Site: brandenburg
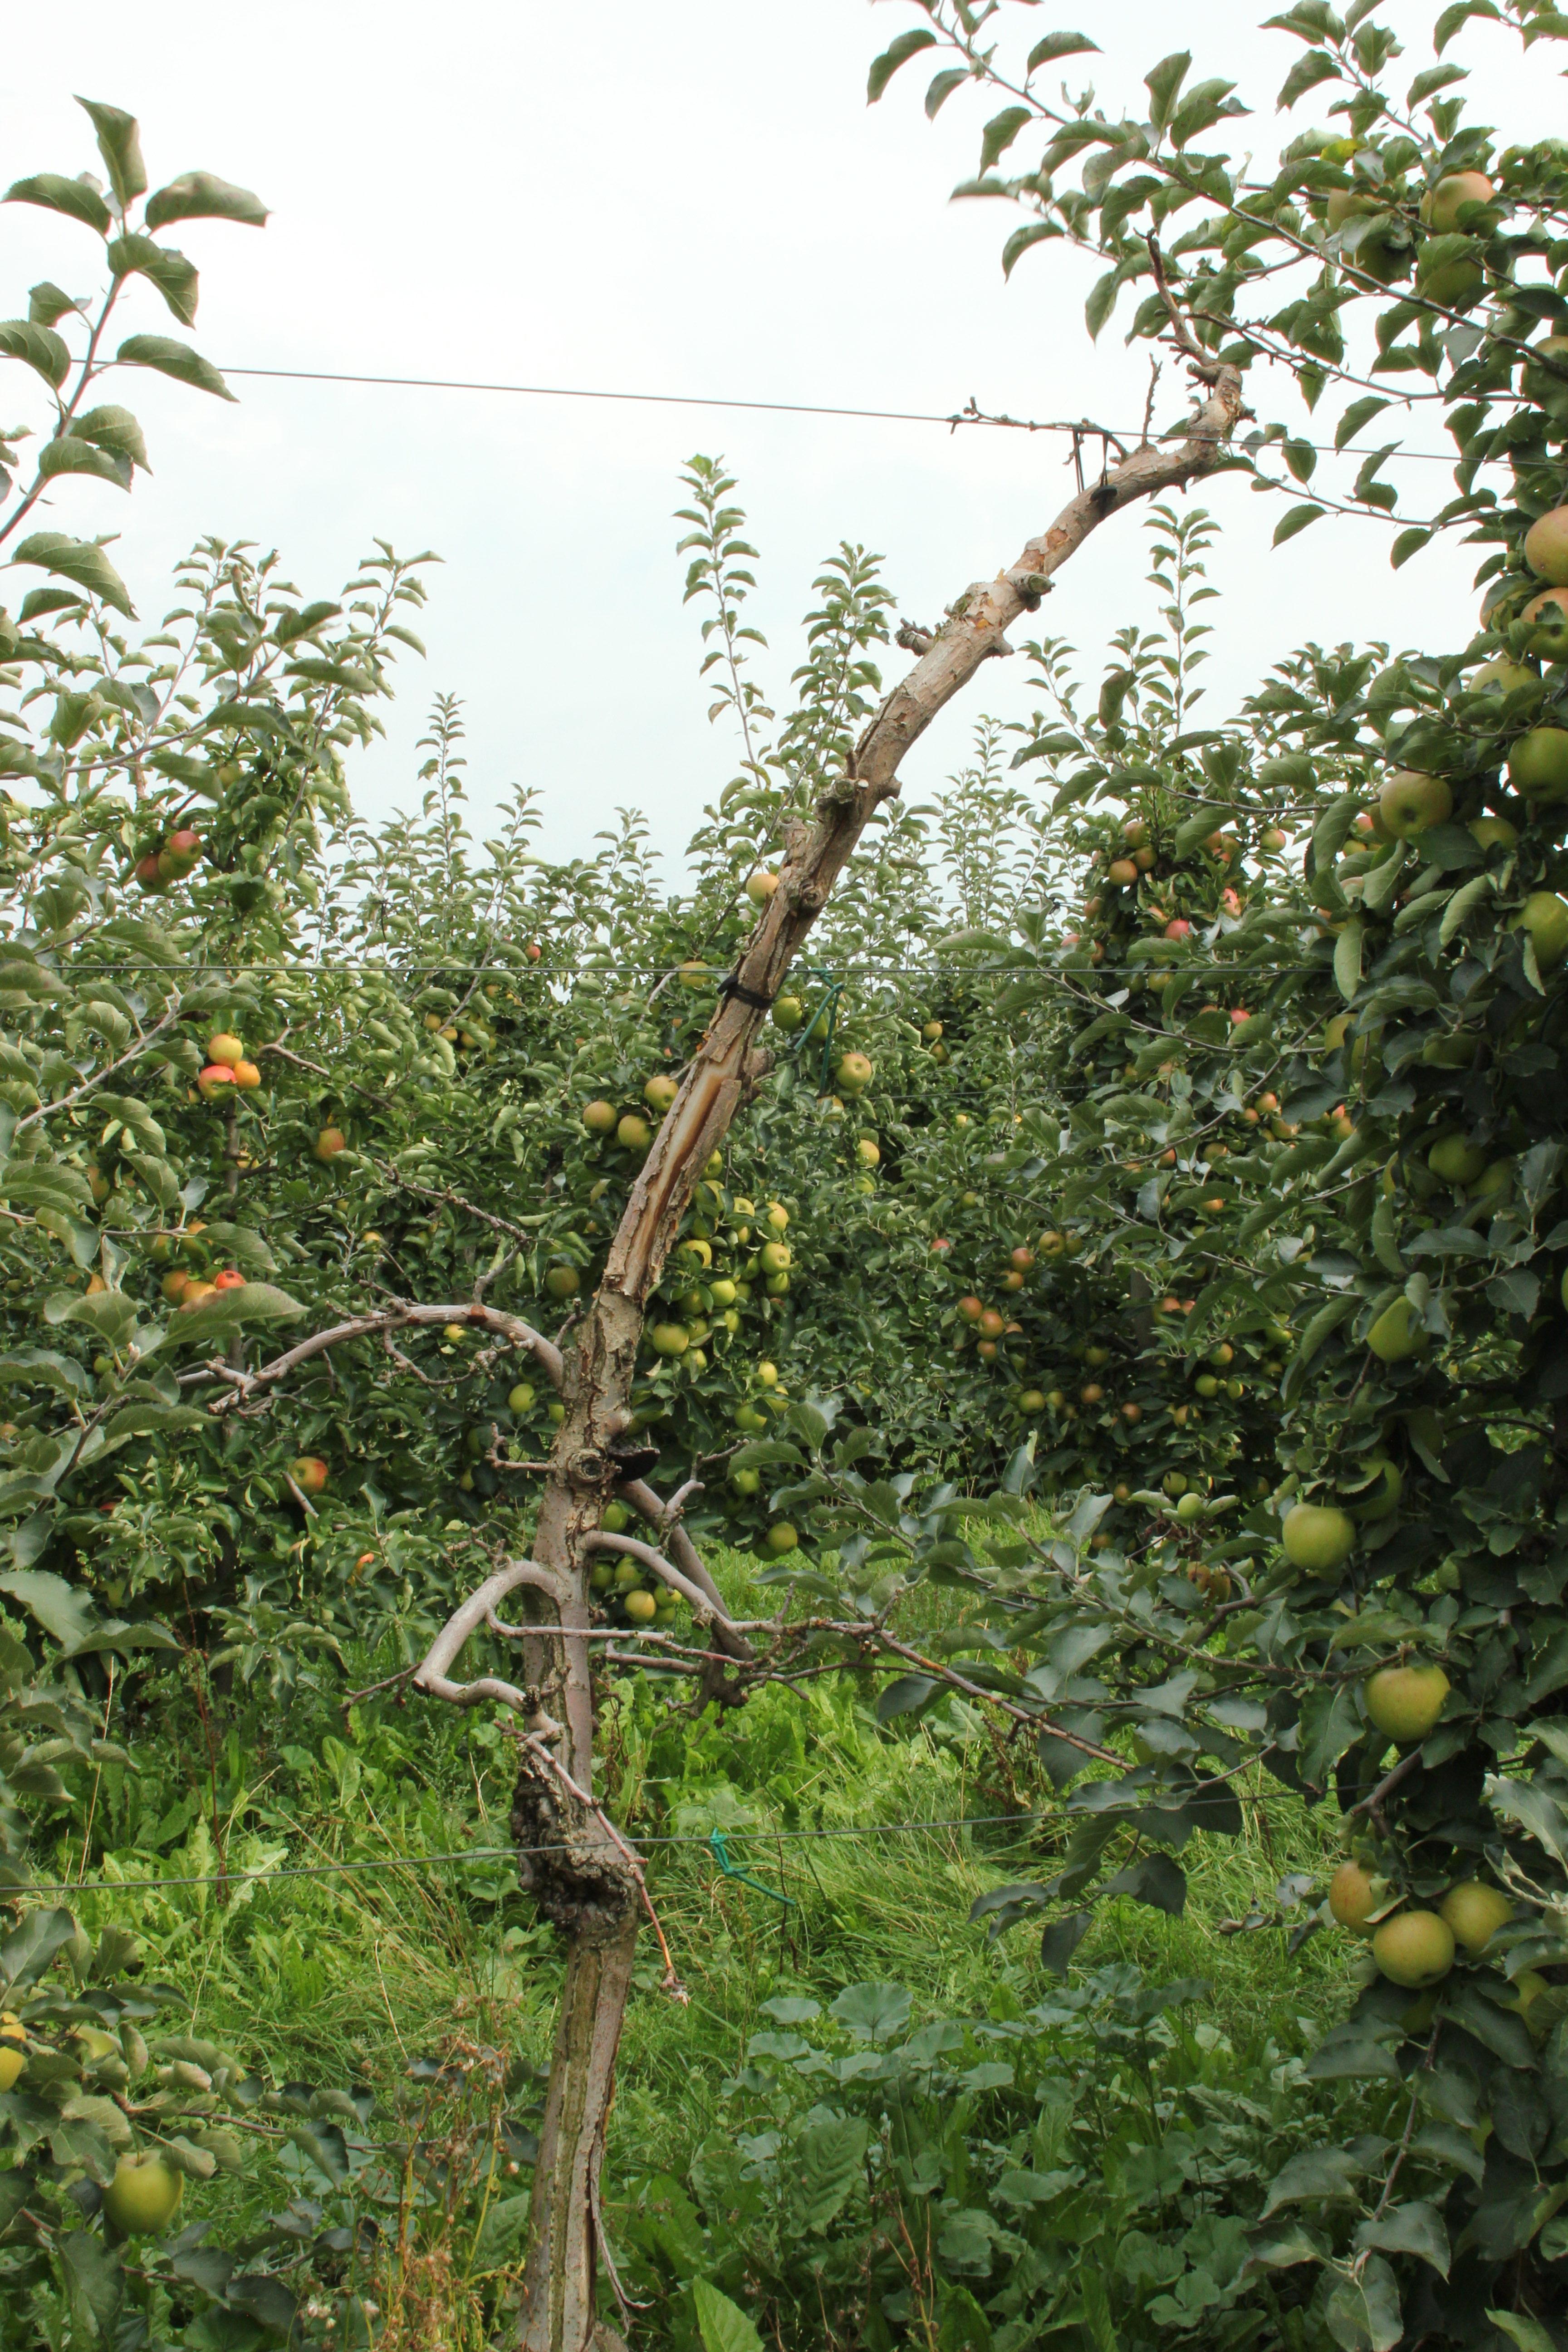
Growth stage (BBCH 87): Maturity of fruit and seed